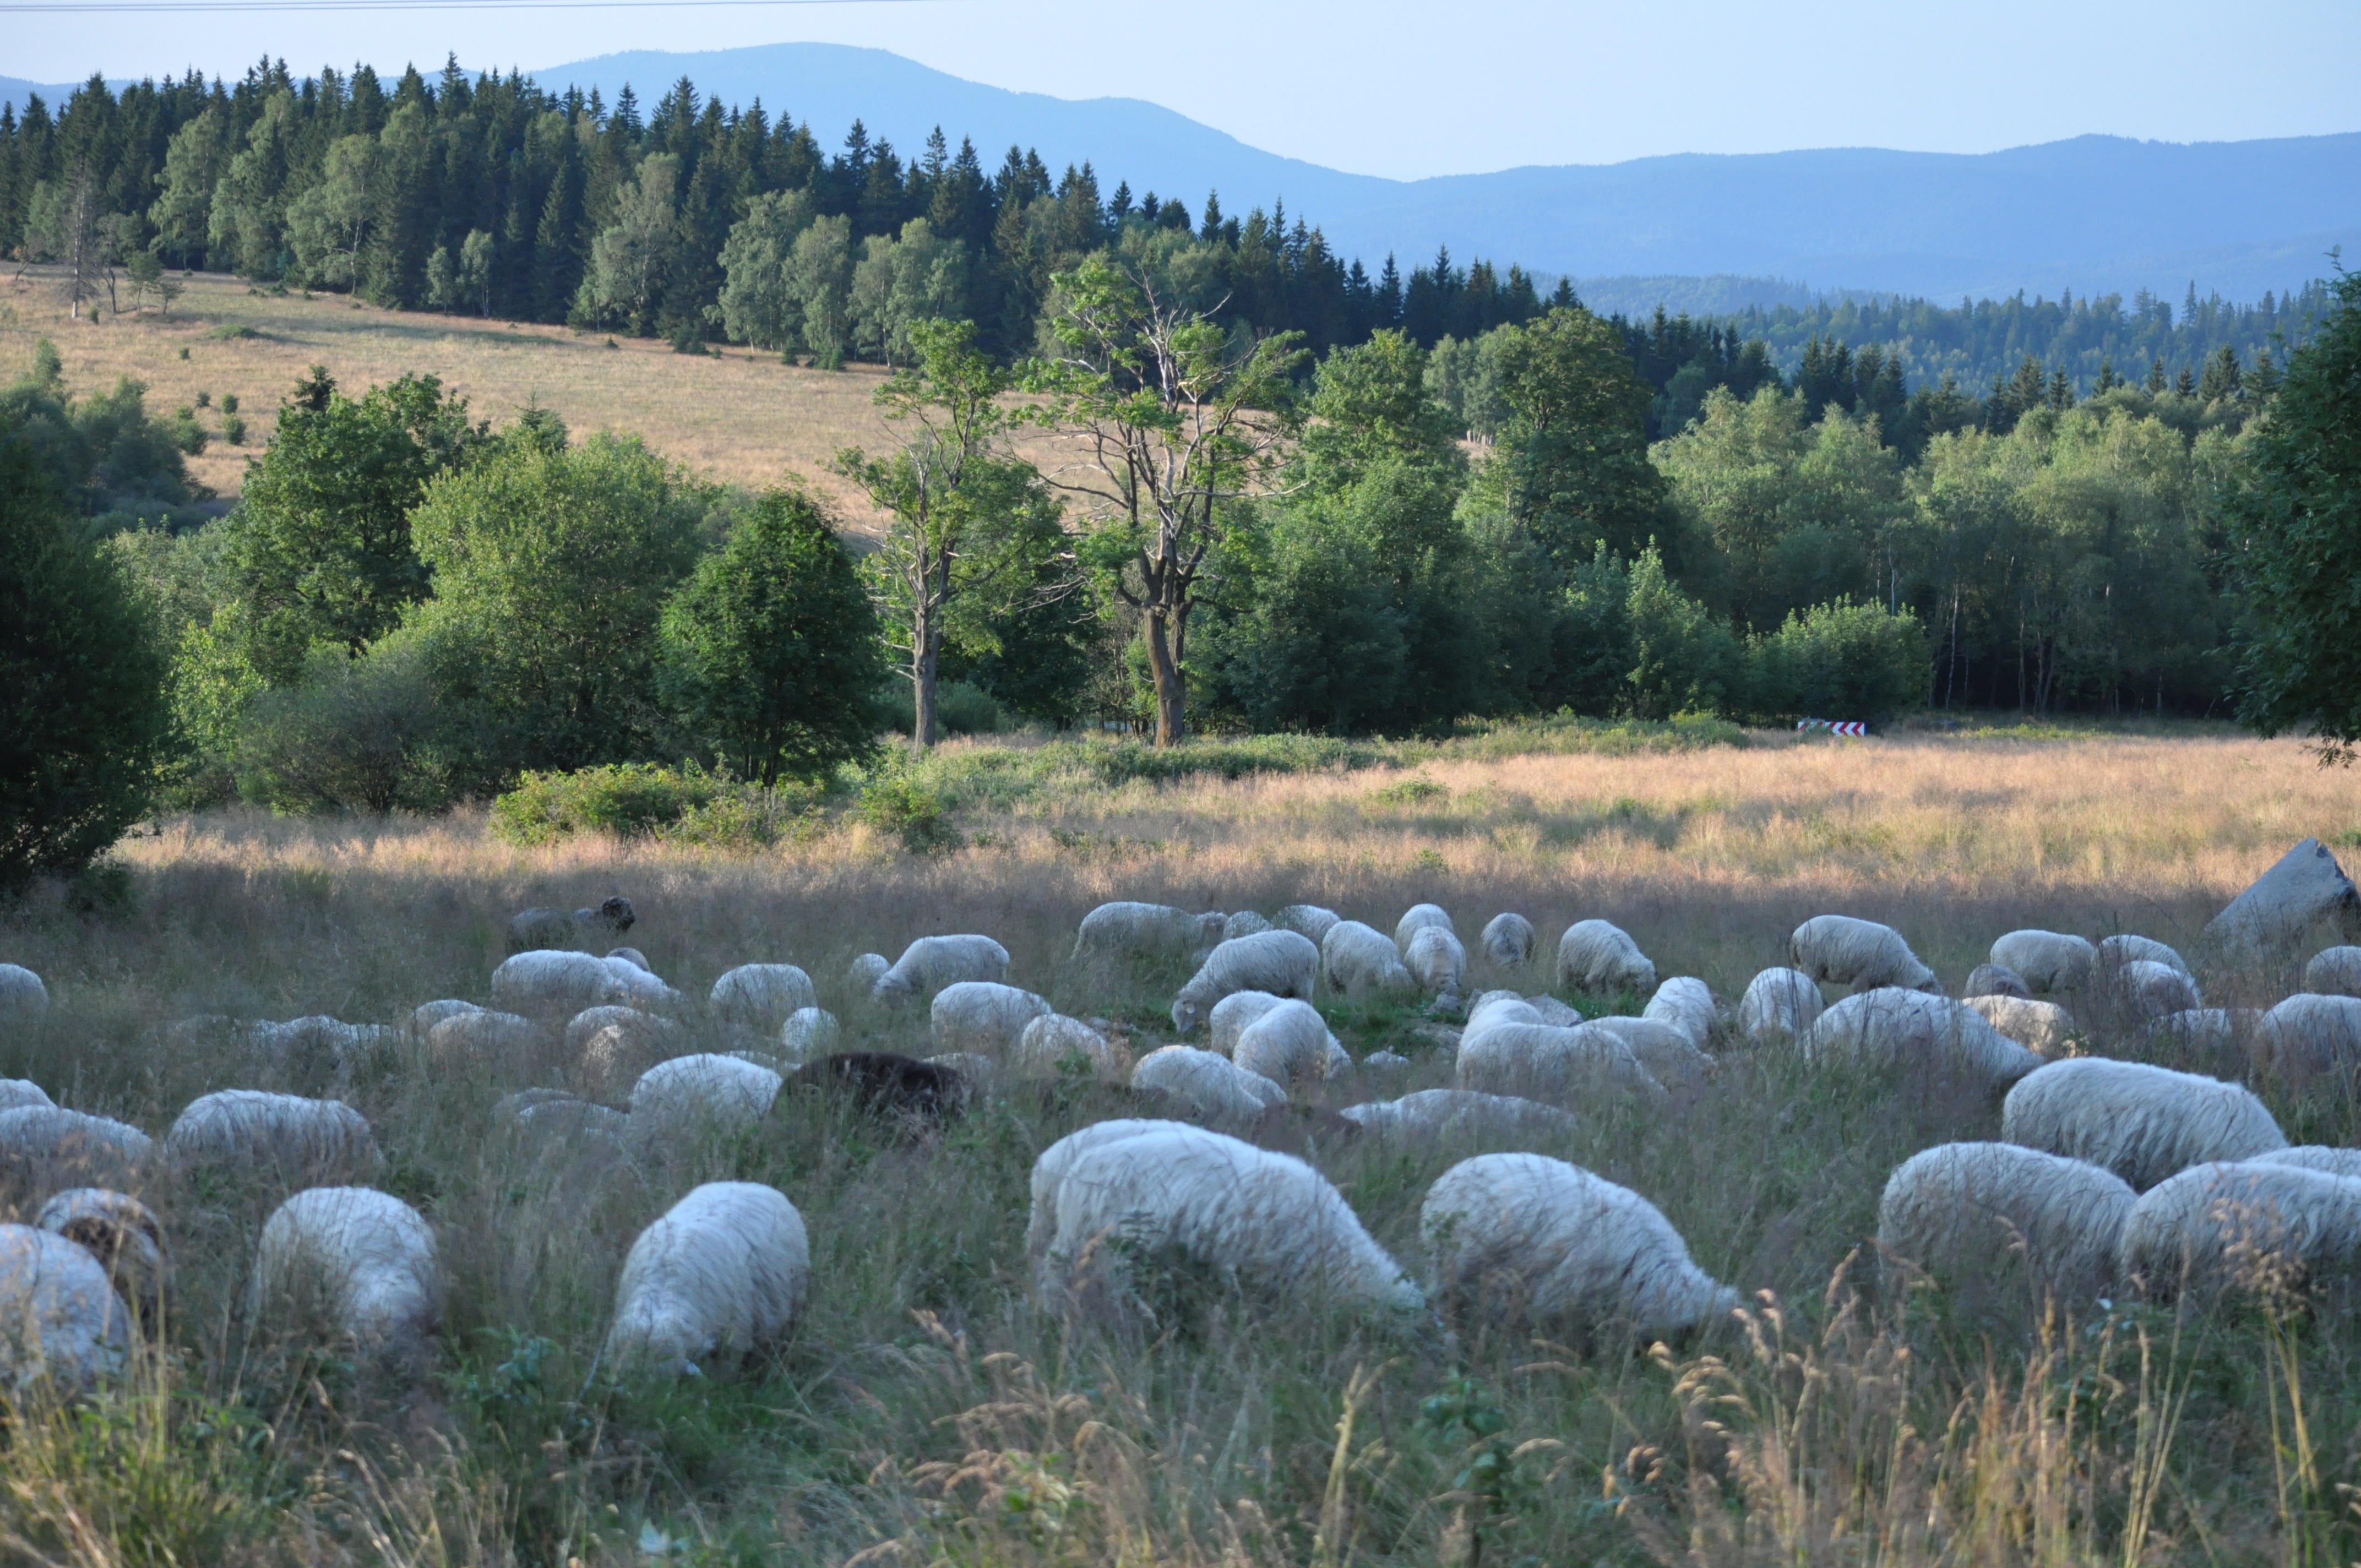
landscape, mountain, field, farm, meadow, prairie, herd, pasture, grazing, sheep, grassland, animals, plateau, sheeps, rams, ecosystem, rural area